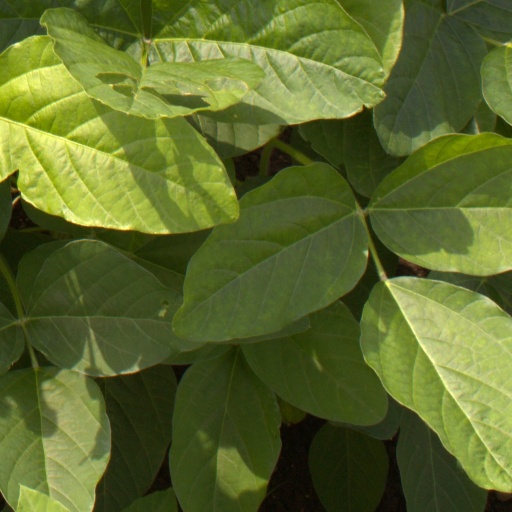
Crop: soybean